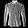
Label: Shirt